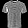
Label: T - shirt / top